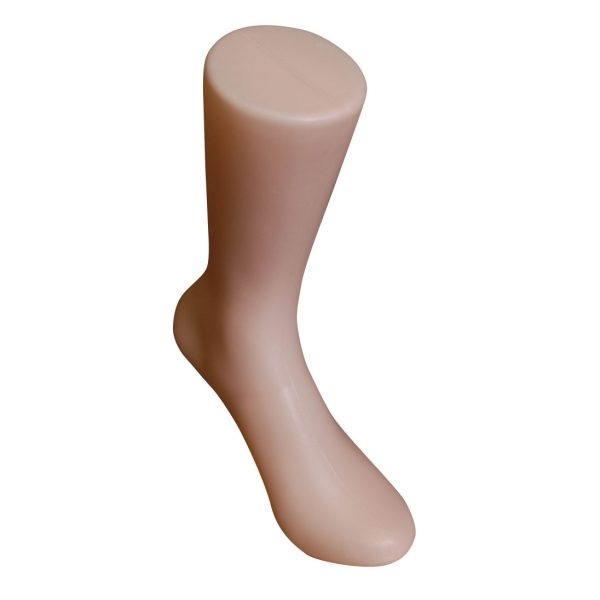
SDPS-FFOOT / Female Full Round Plastic Foot 1
Item #: SDPS-FFOOT Dimensions: Height: 11.5" Foot: 8.5" Color: Fleshtone PS: there is no metal base included.
Brand: Mannequin City
Category: Business & Industrial > Retail > Mannequin Parts > Mannequin Legs